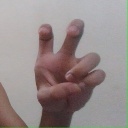
अक्षर: छ